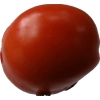
Label: tomato